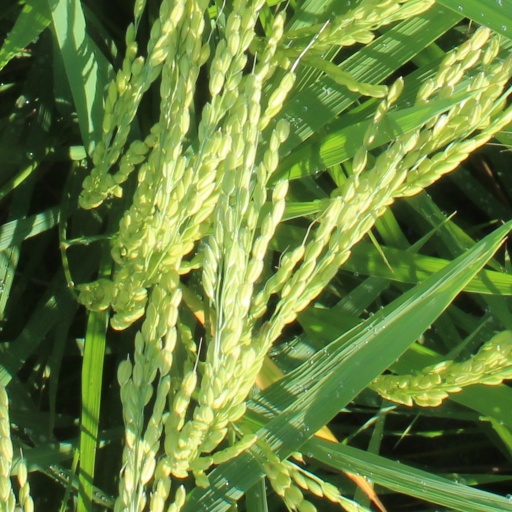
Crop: rice